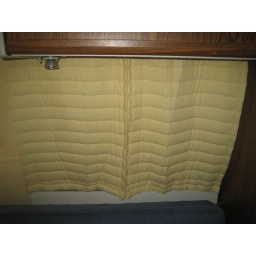
Blackout curtains around rear sleeping area